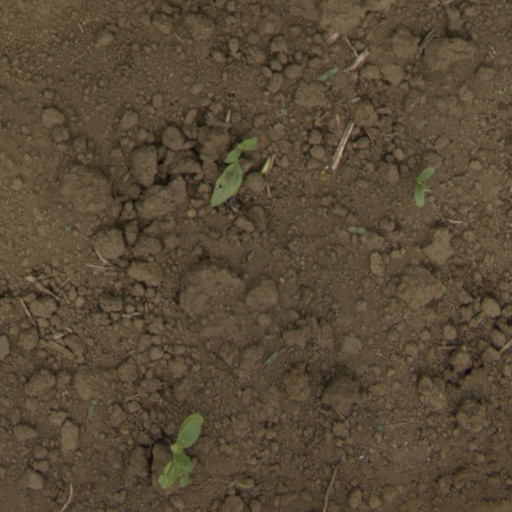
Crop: Jerusalem artichoke